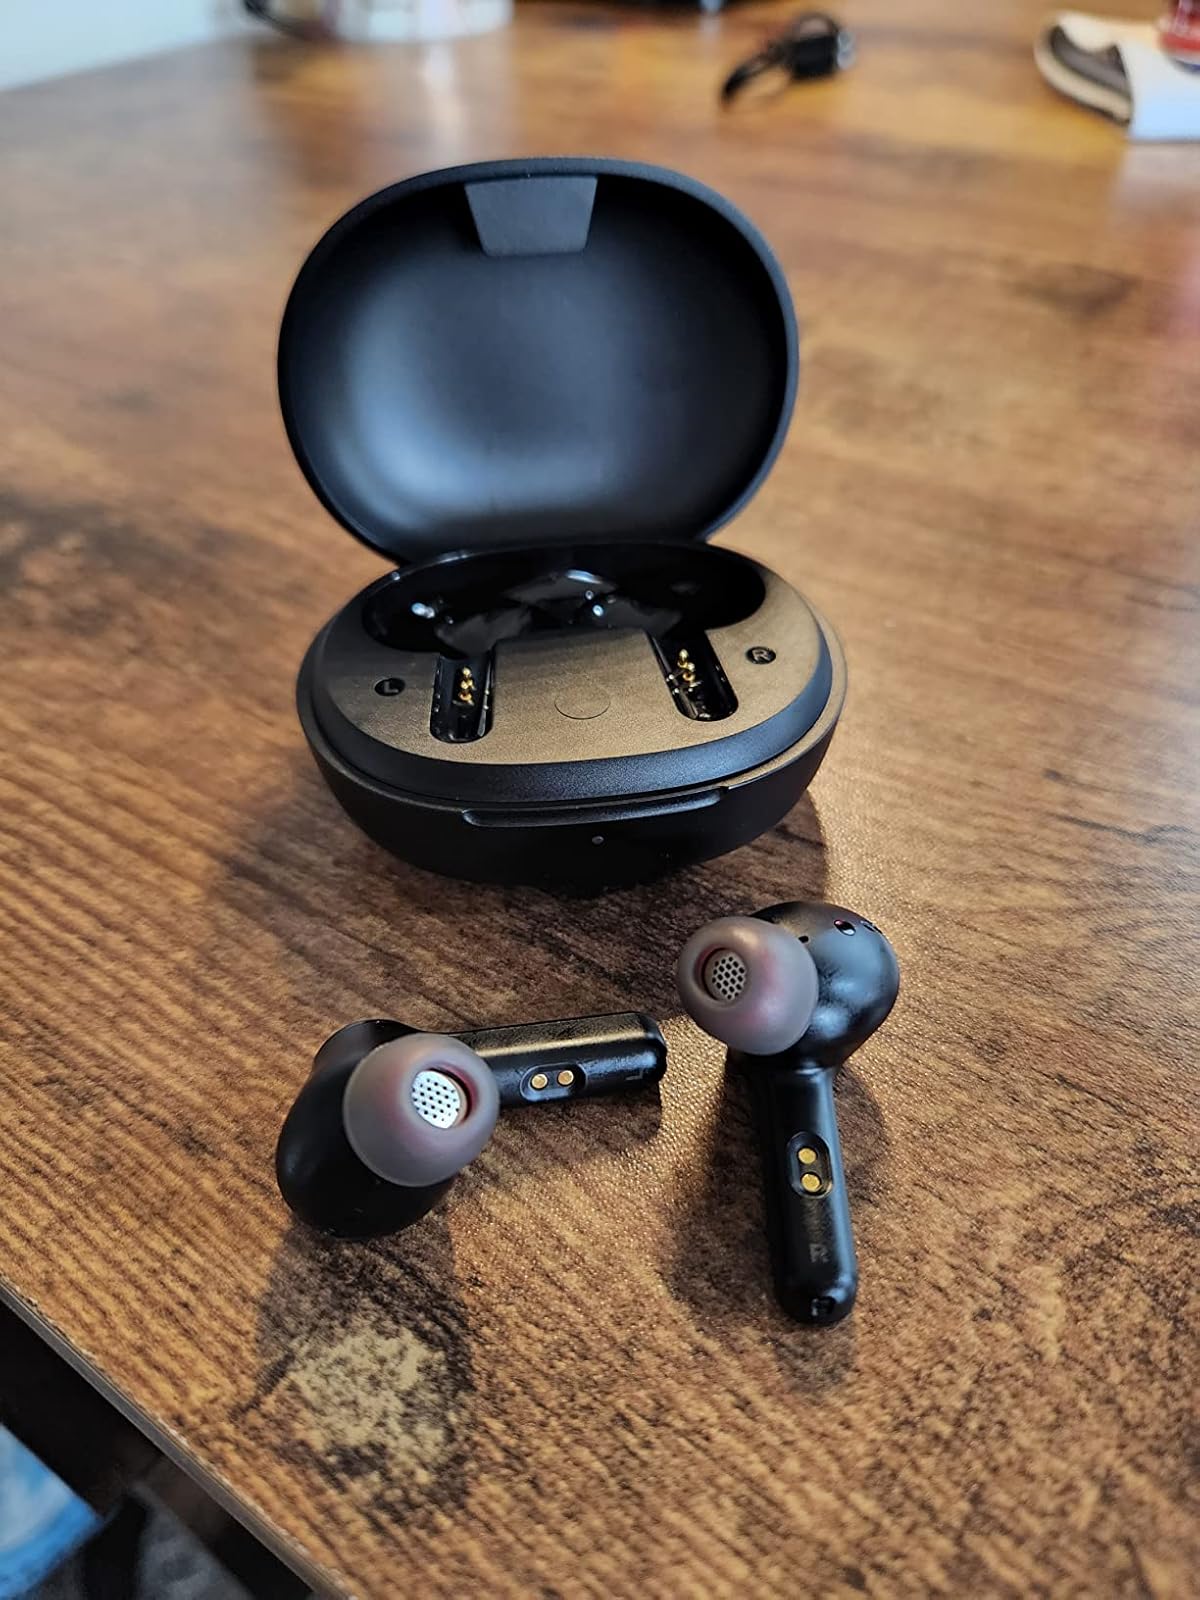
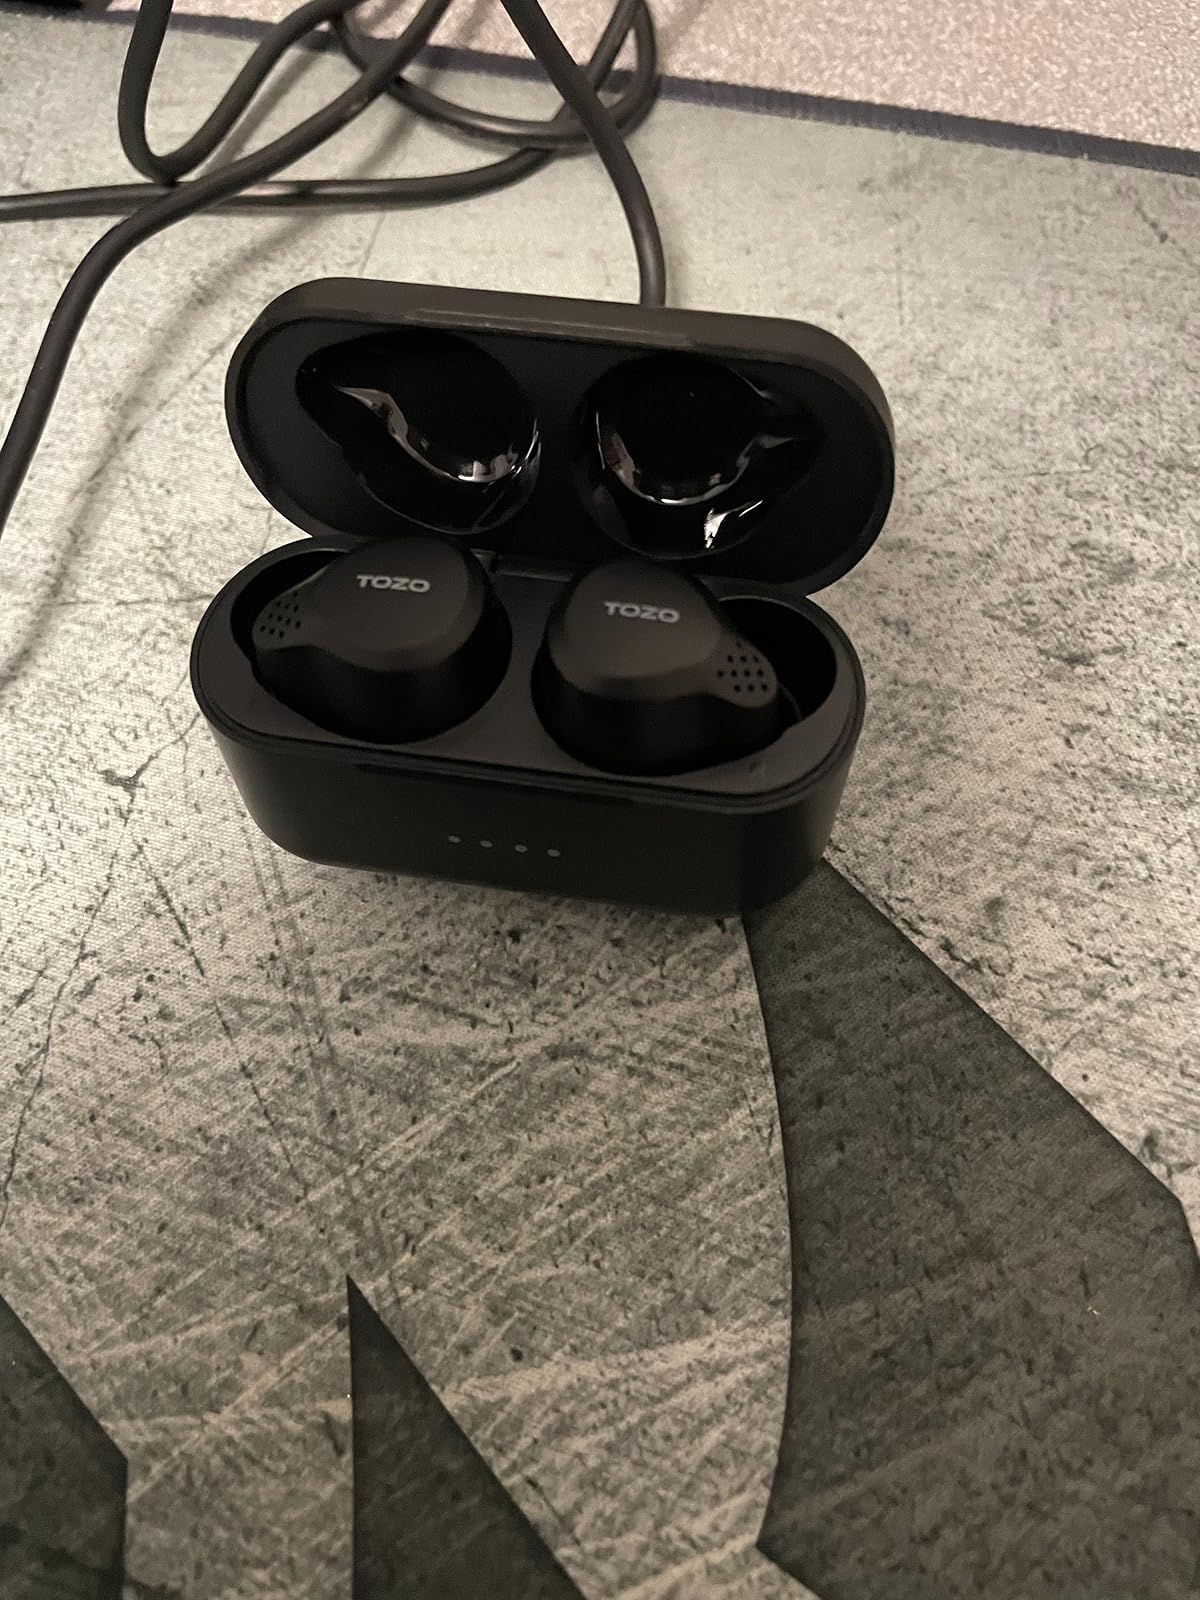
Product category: earbuds
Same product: no